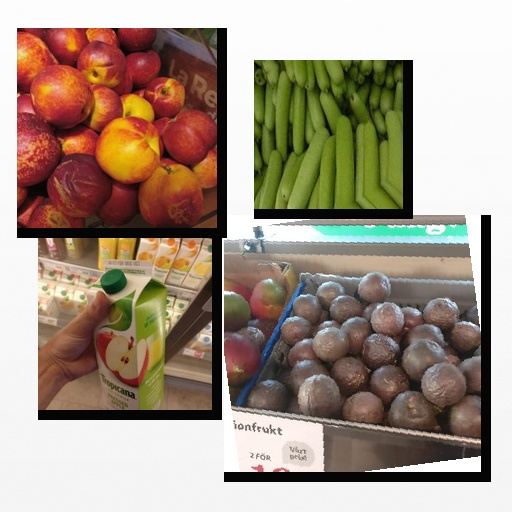
Food items: nectarine, bottle_gourd, apple_juice, passion_fruit